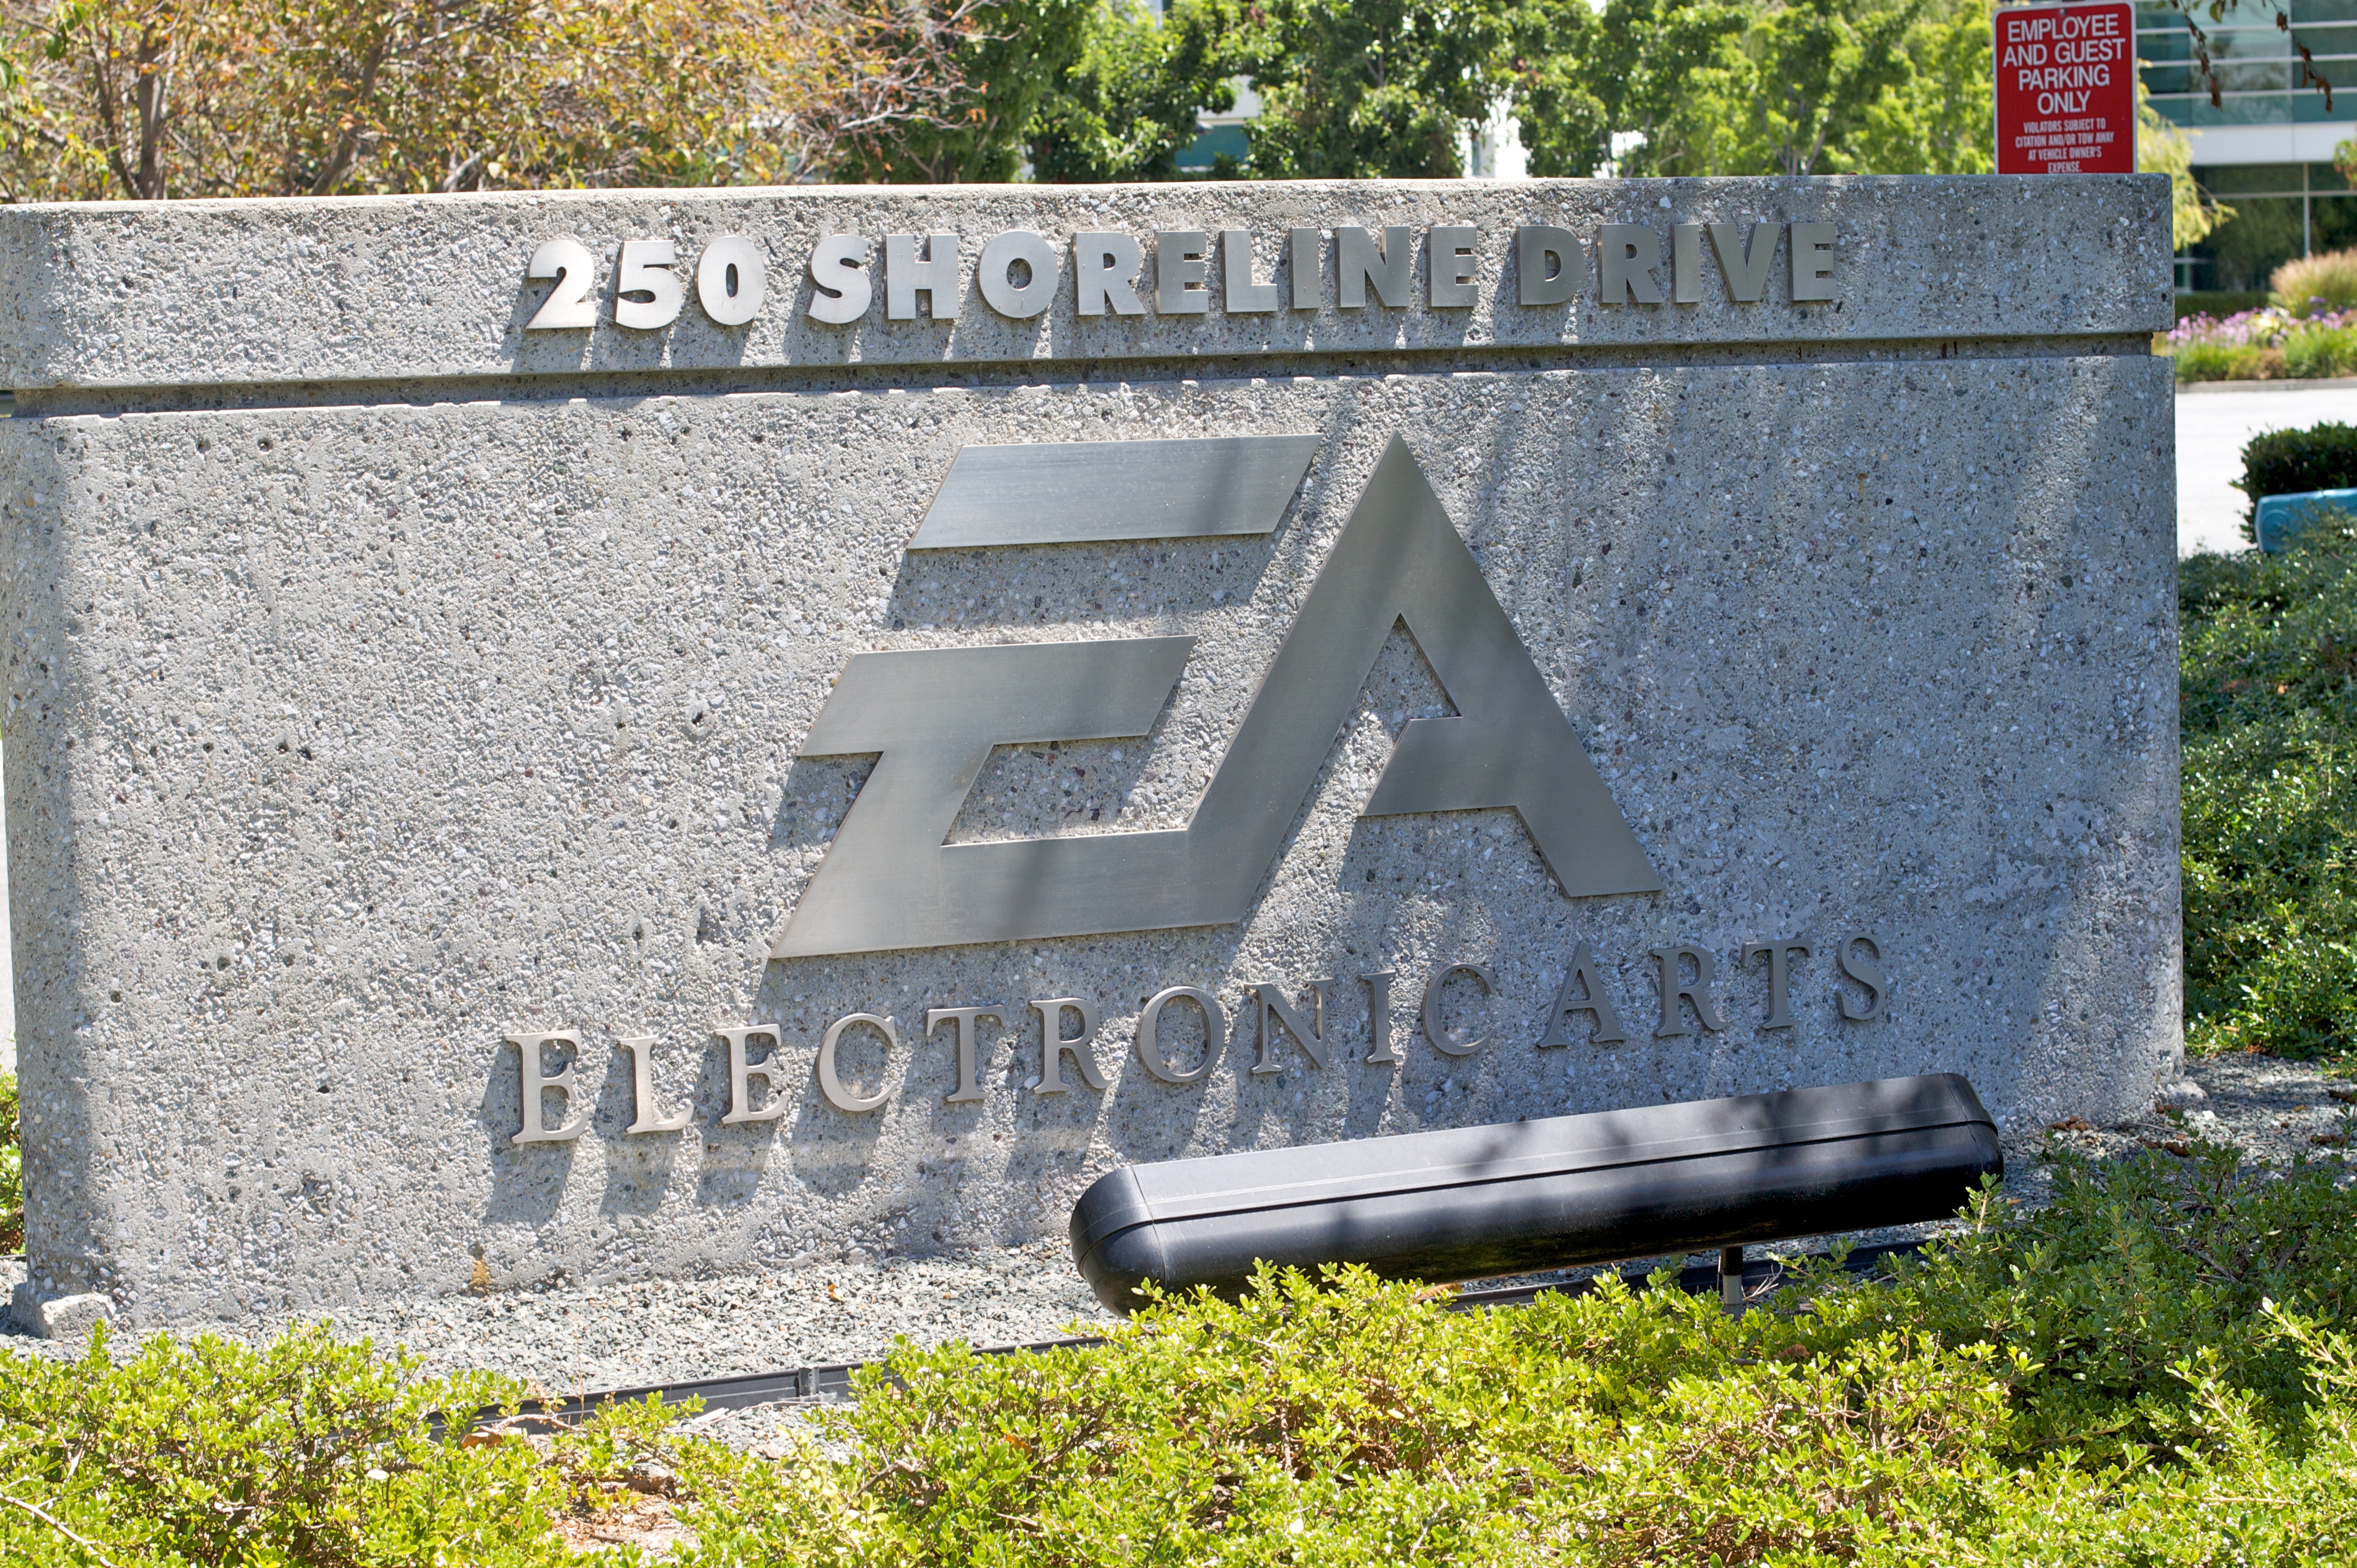
wall, monument, cemetery, grave, memorial, headstone